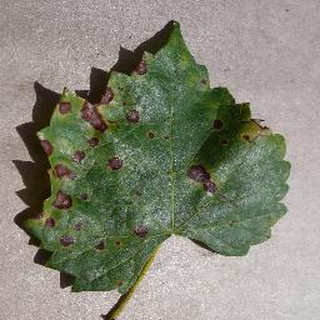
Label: grape_black_rot